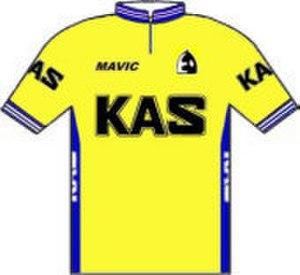
source
L'équipe cycliste Kas est une ancienne équipe cycliste sur route espagnole, active entre 1956 et 1979, pendant 25 années consécutives, puis trois saisons à la fin des années 1980.